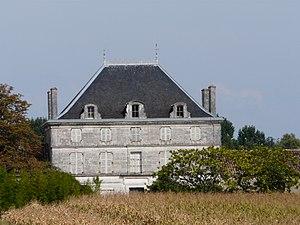
La façade ouest du logis principal du Maine Joli, Vindelle, Charente, France.
Vindelle est une commune du Sud-Ouest de la France, située dans le département de la Charente.